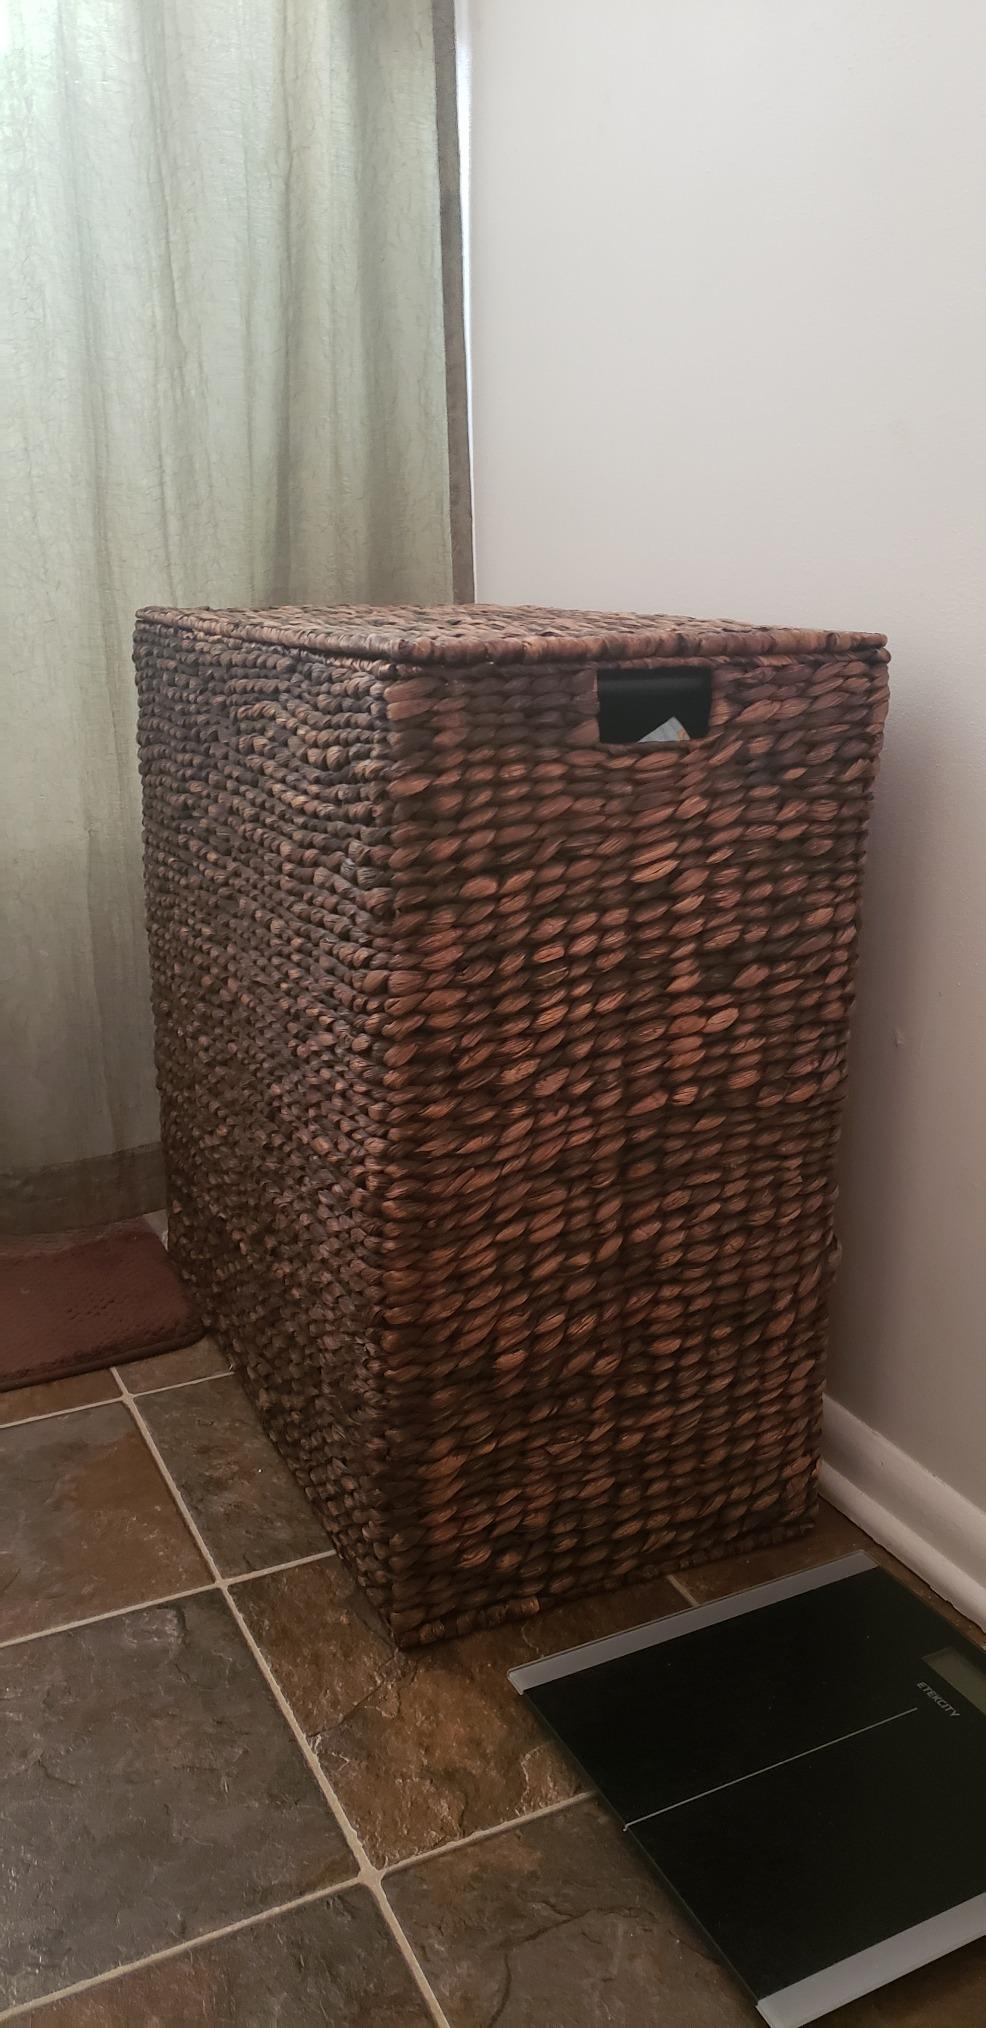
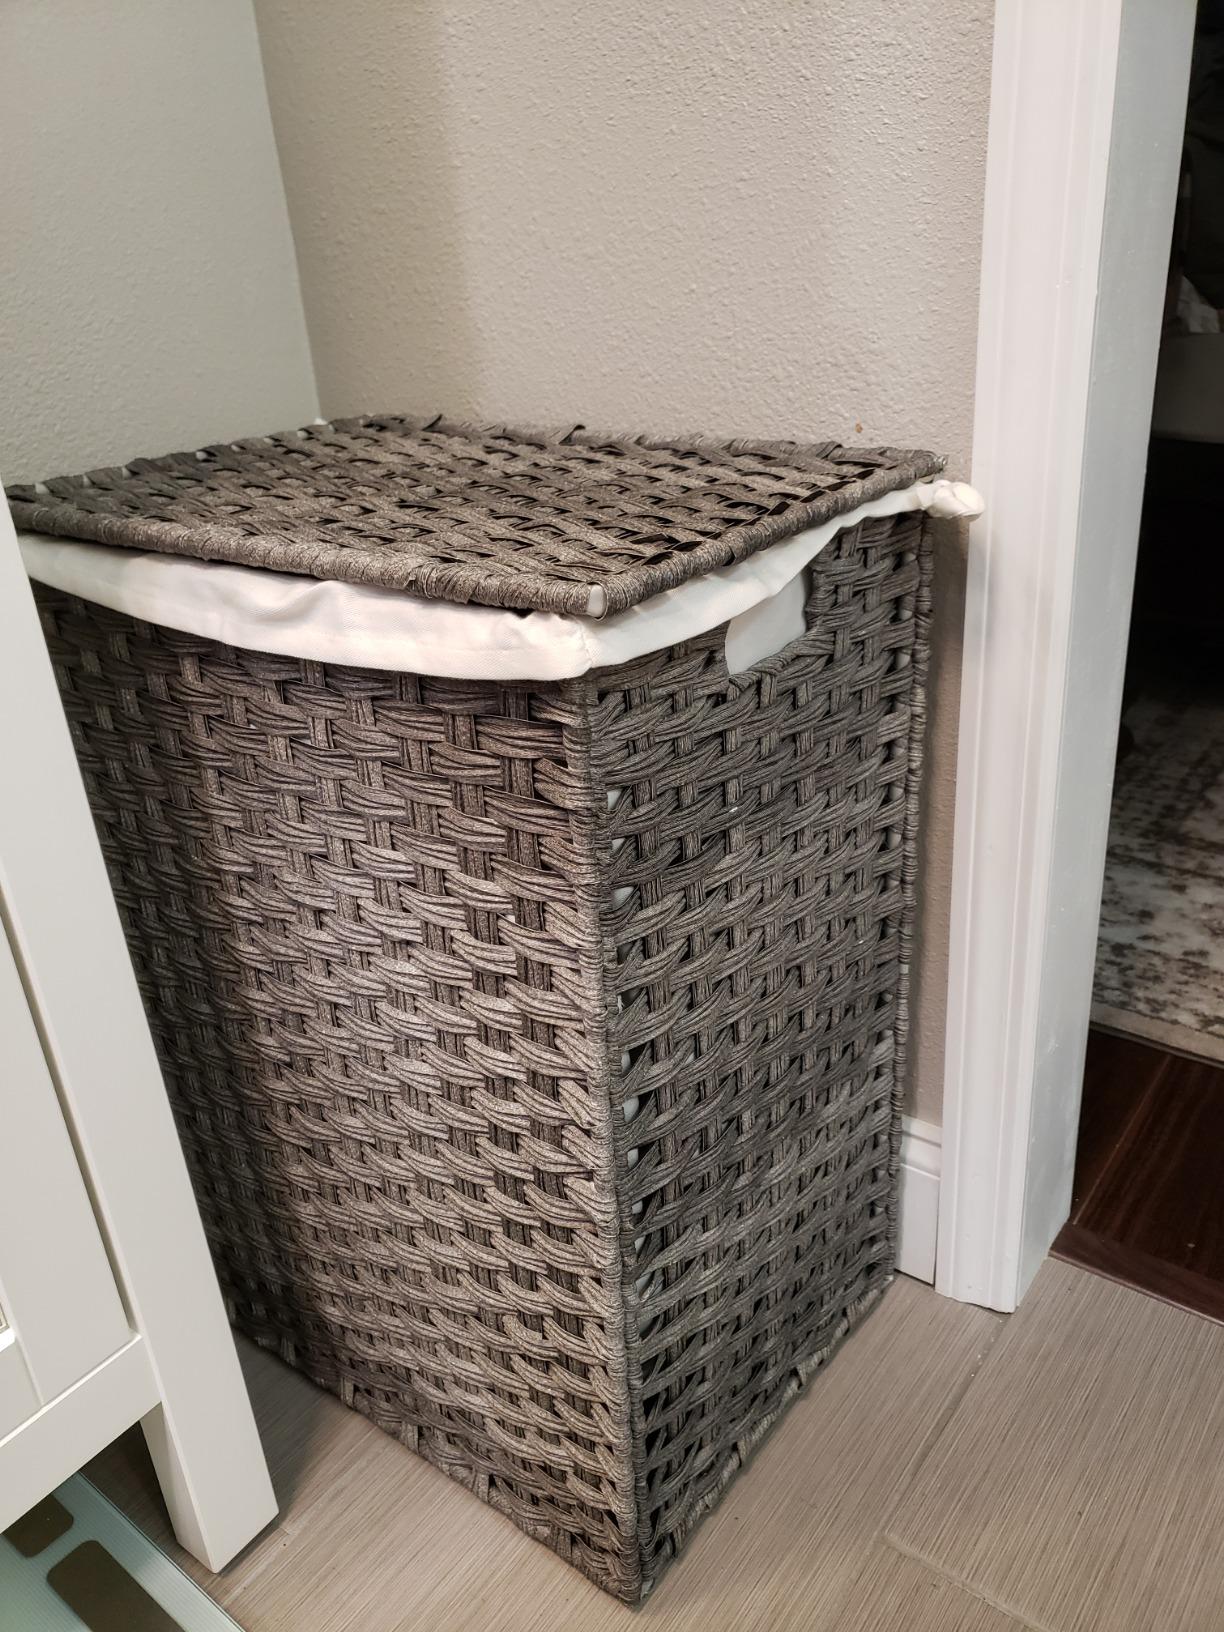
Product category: items_hamper
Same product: no